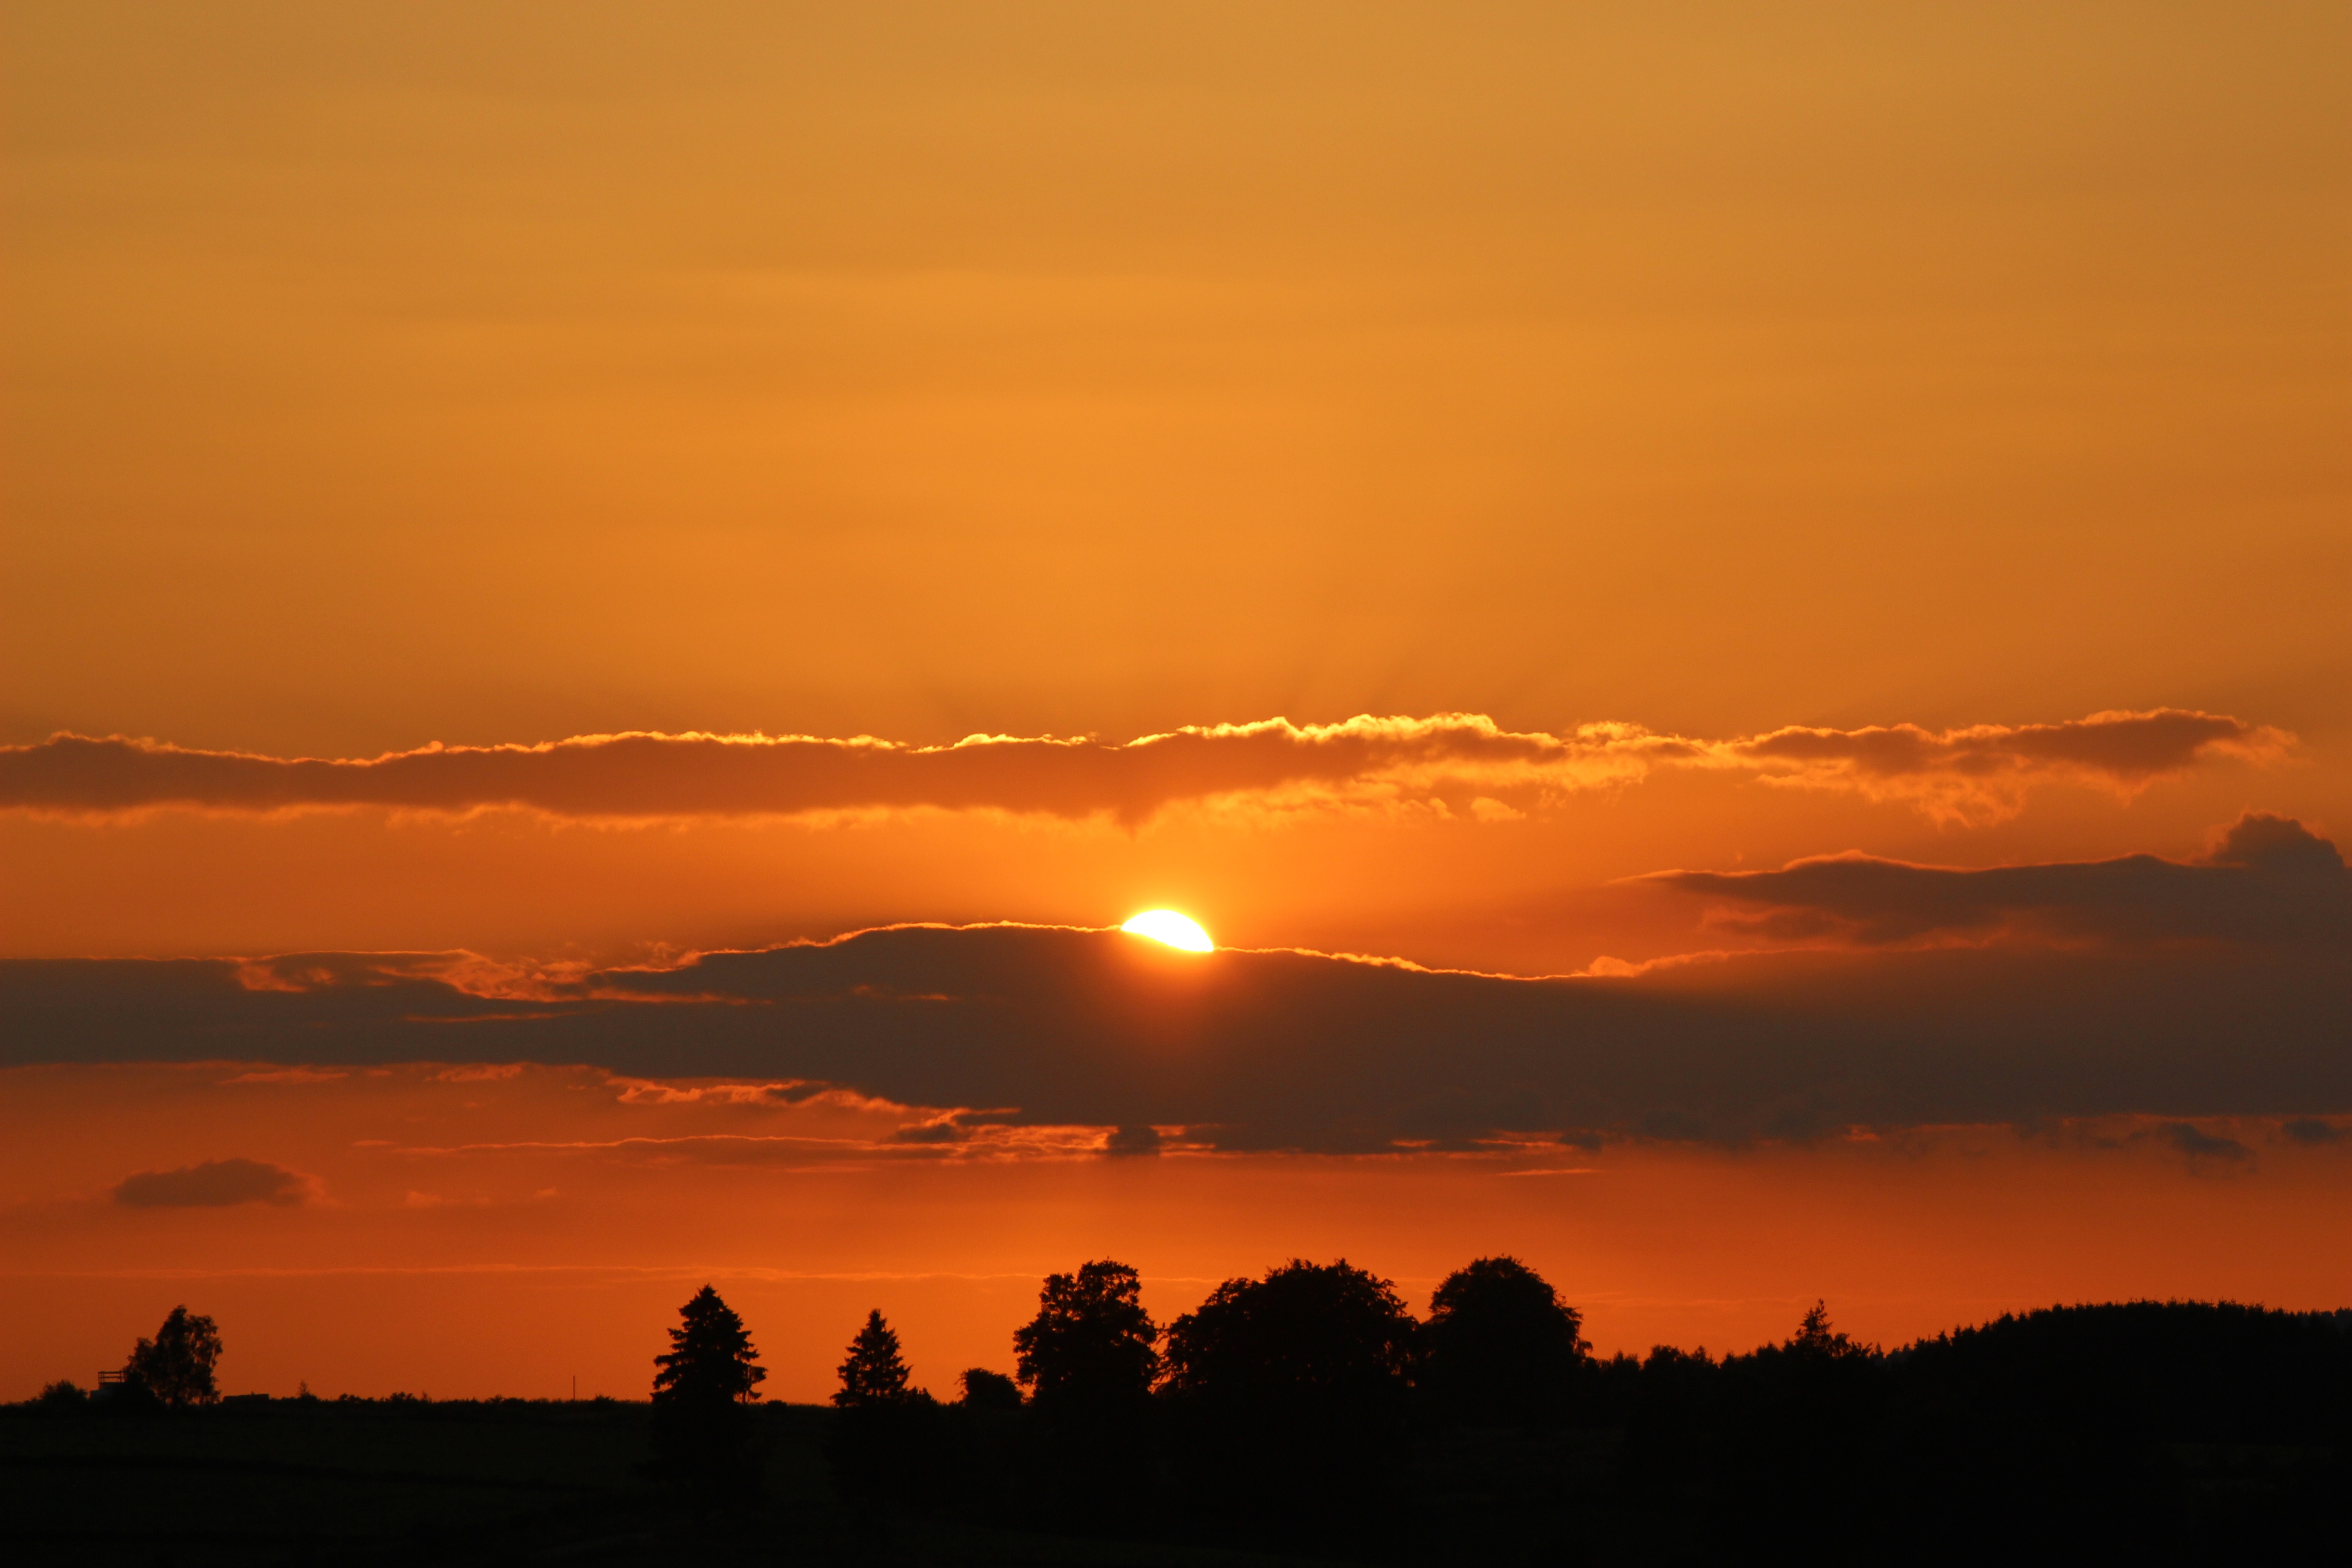
horizon, cloud, sky, sun, sunrise, sunset, night, morning, dawn, atmosphere, dusk, evening, clouds, afterglow, evening sky, red sky at morning